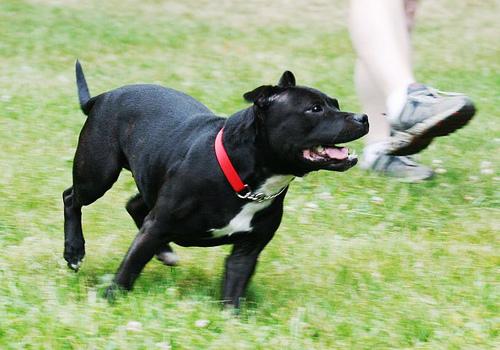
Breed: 203-n000015-Staffordshire_bullterrier